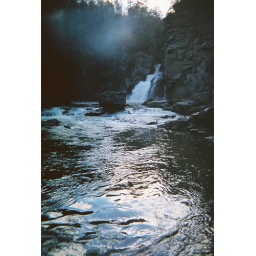
David, my son, actually stood on rocks in the middle of the river to get this shot.